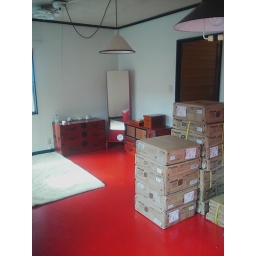
Furniture has arrived, bedroom in a box